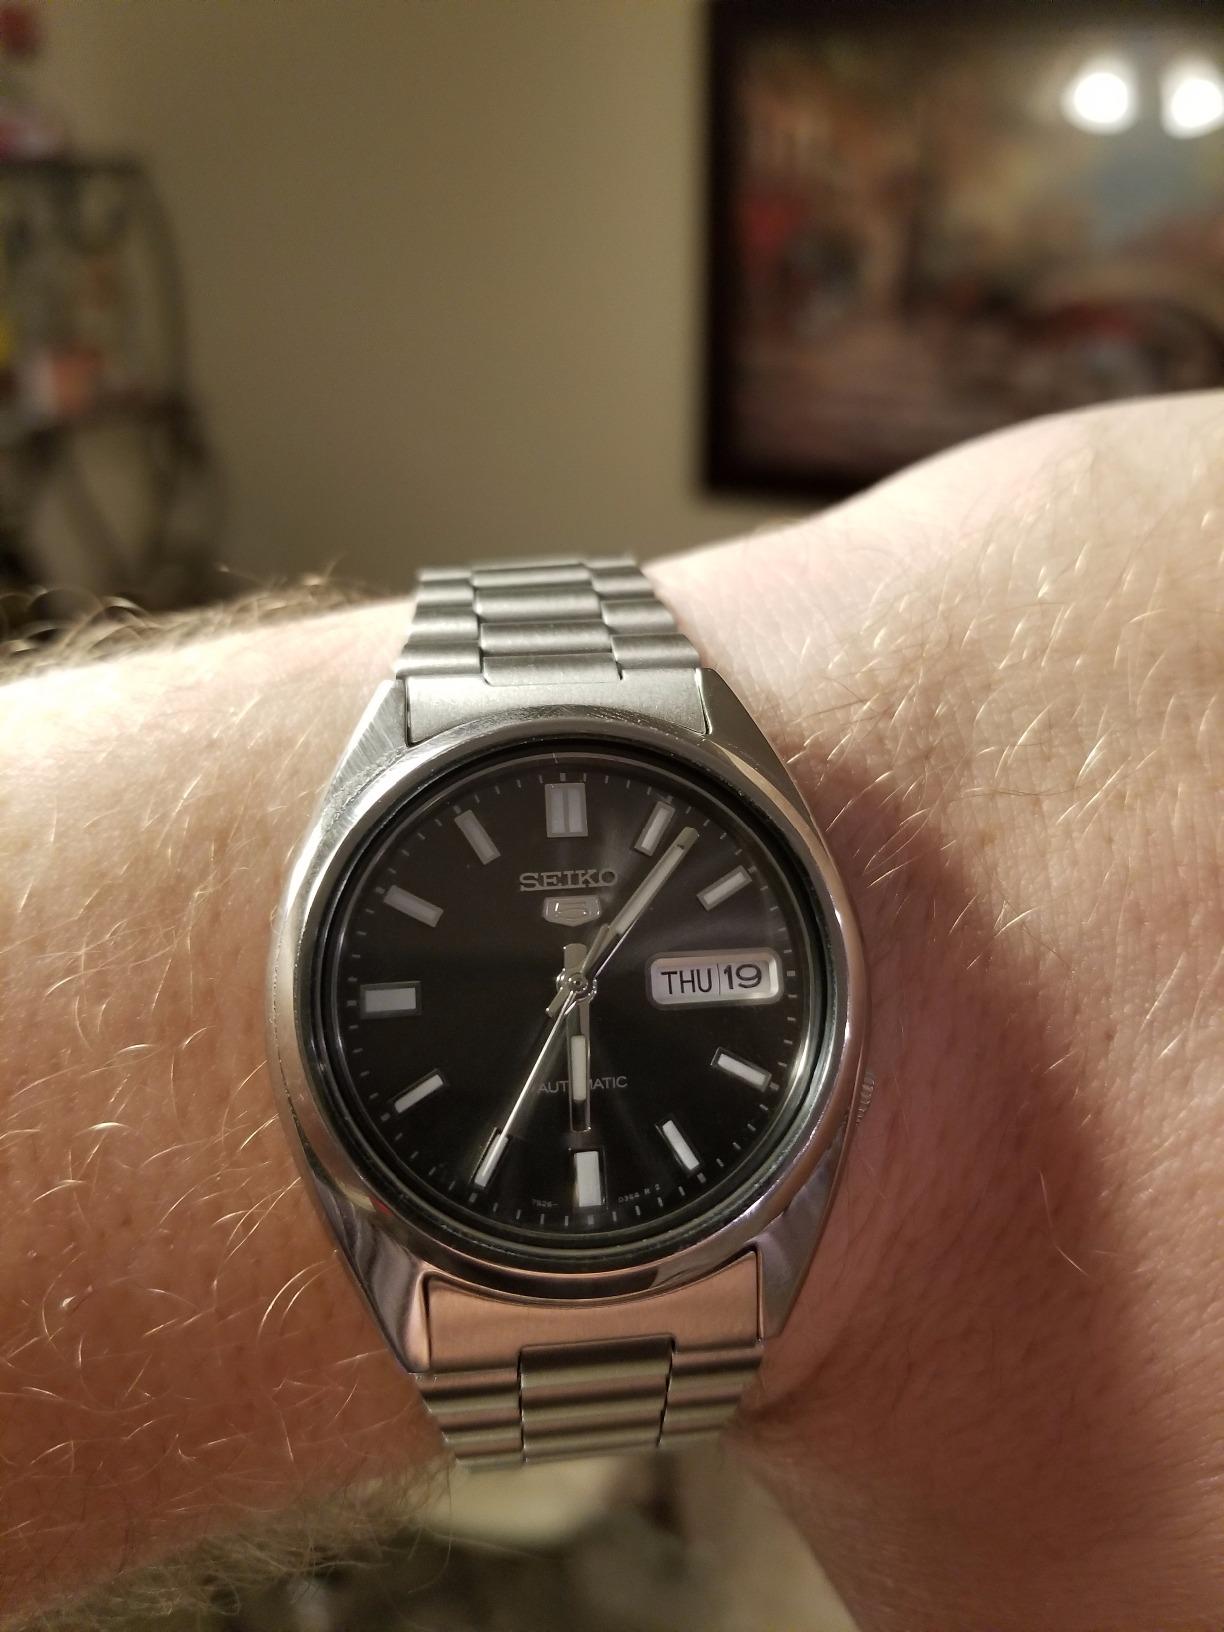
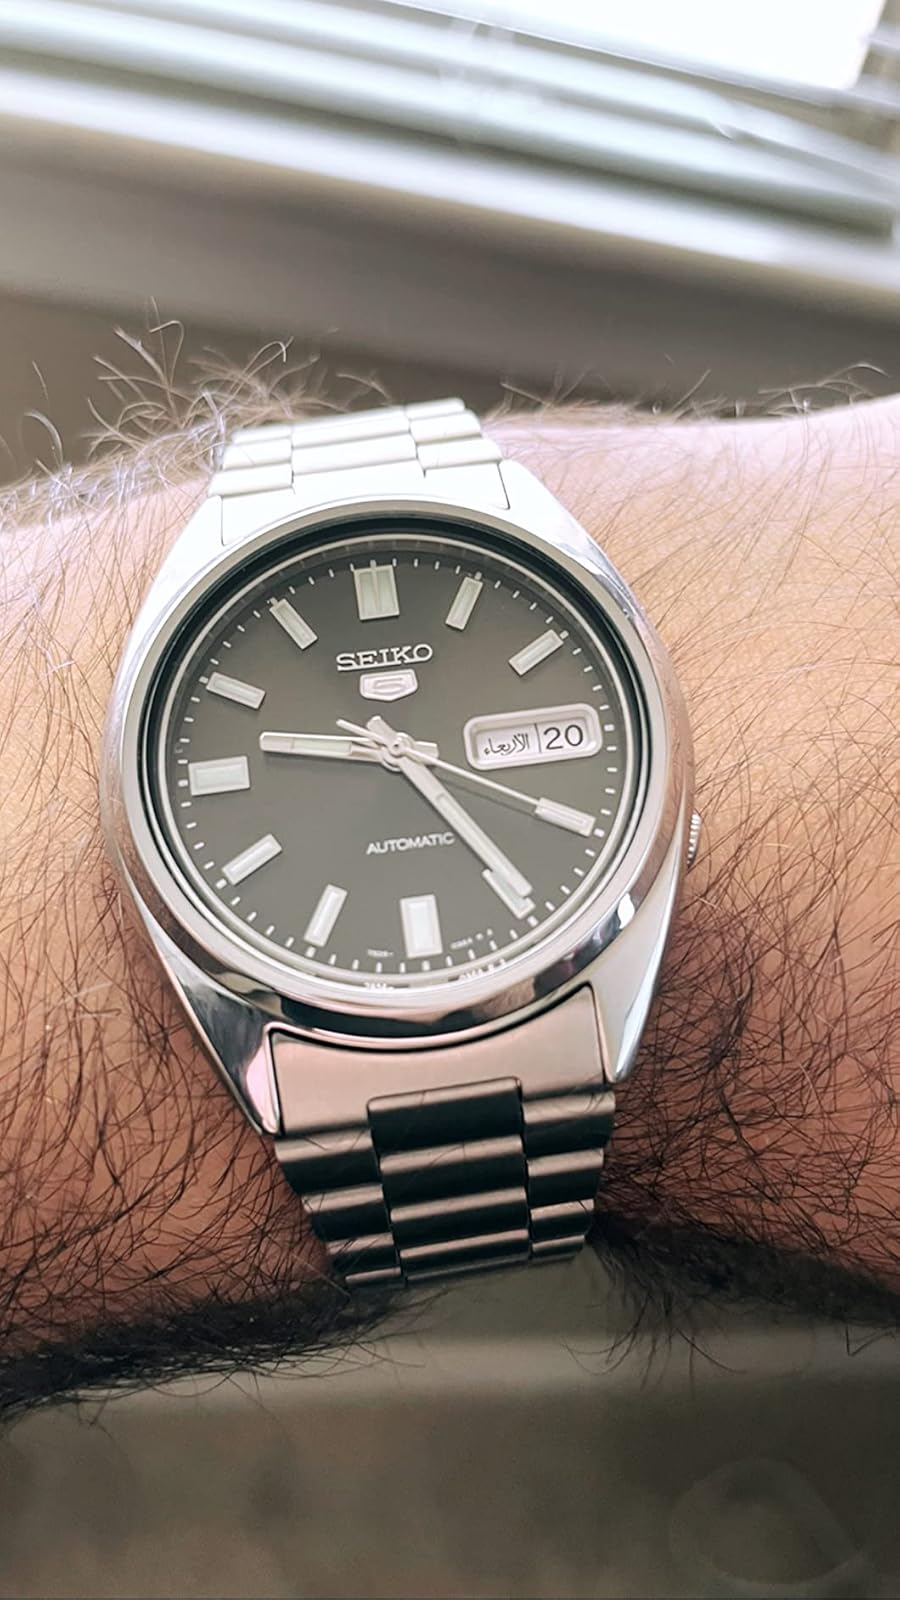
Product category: accessories_watch
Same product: yes